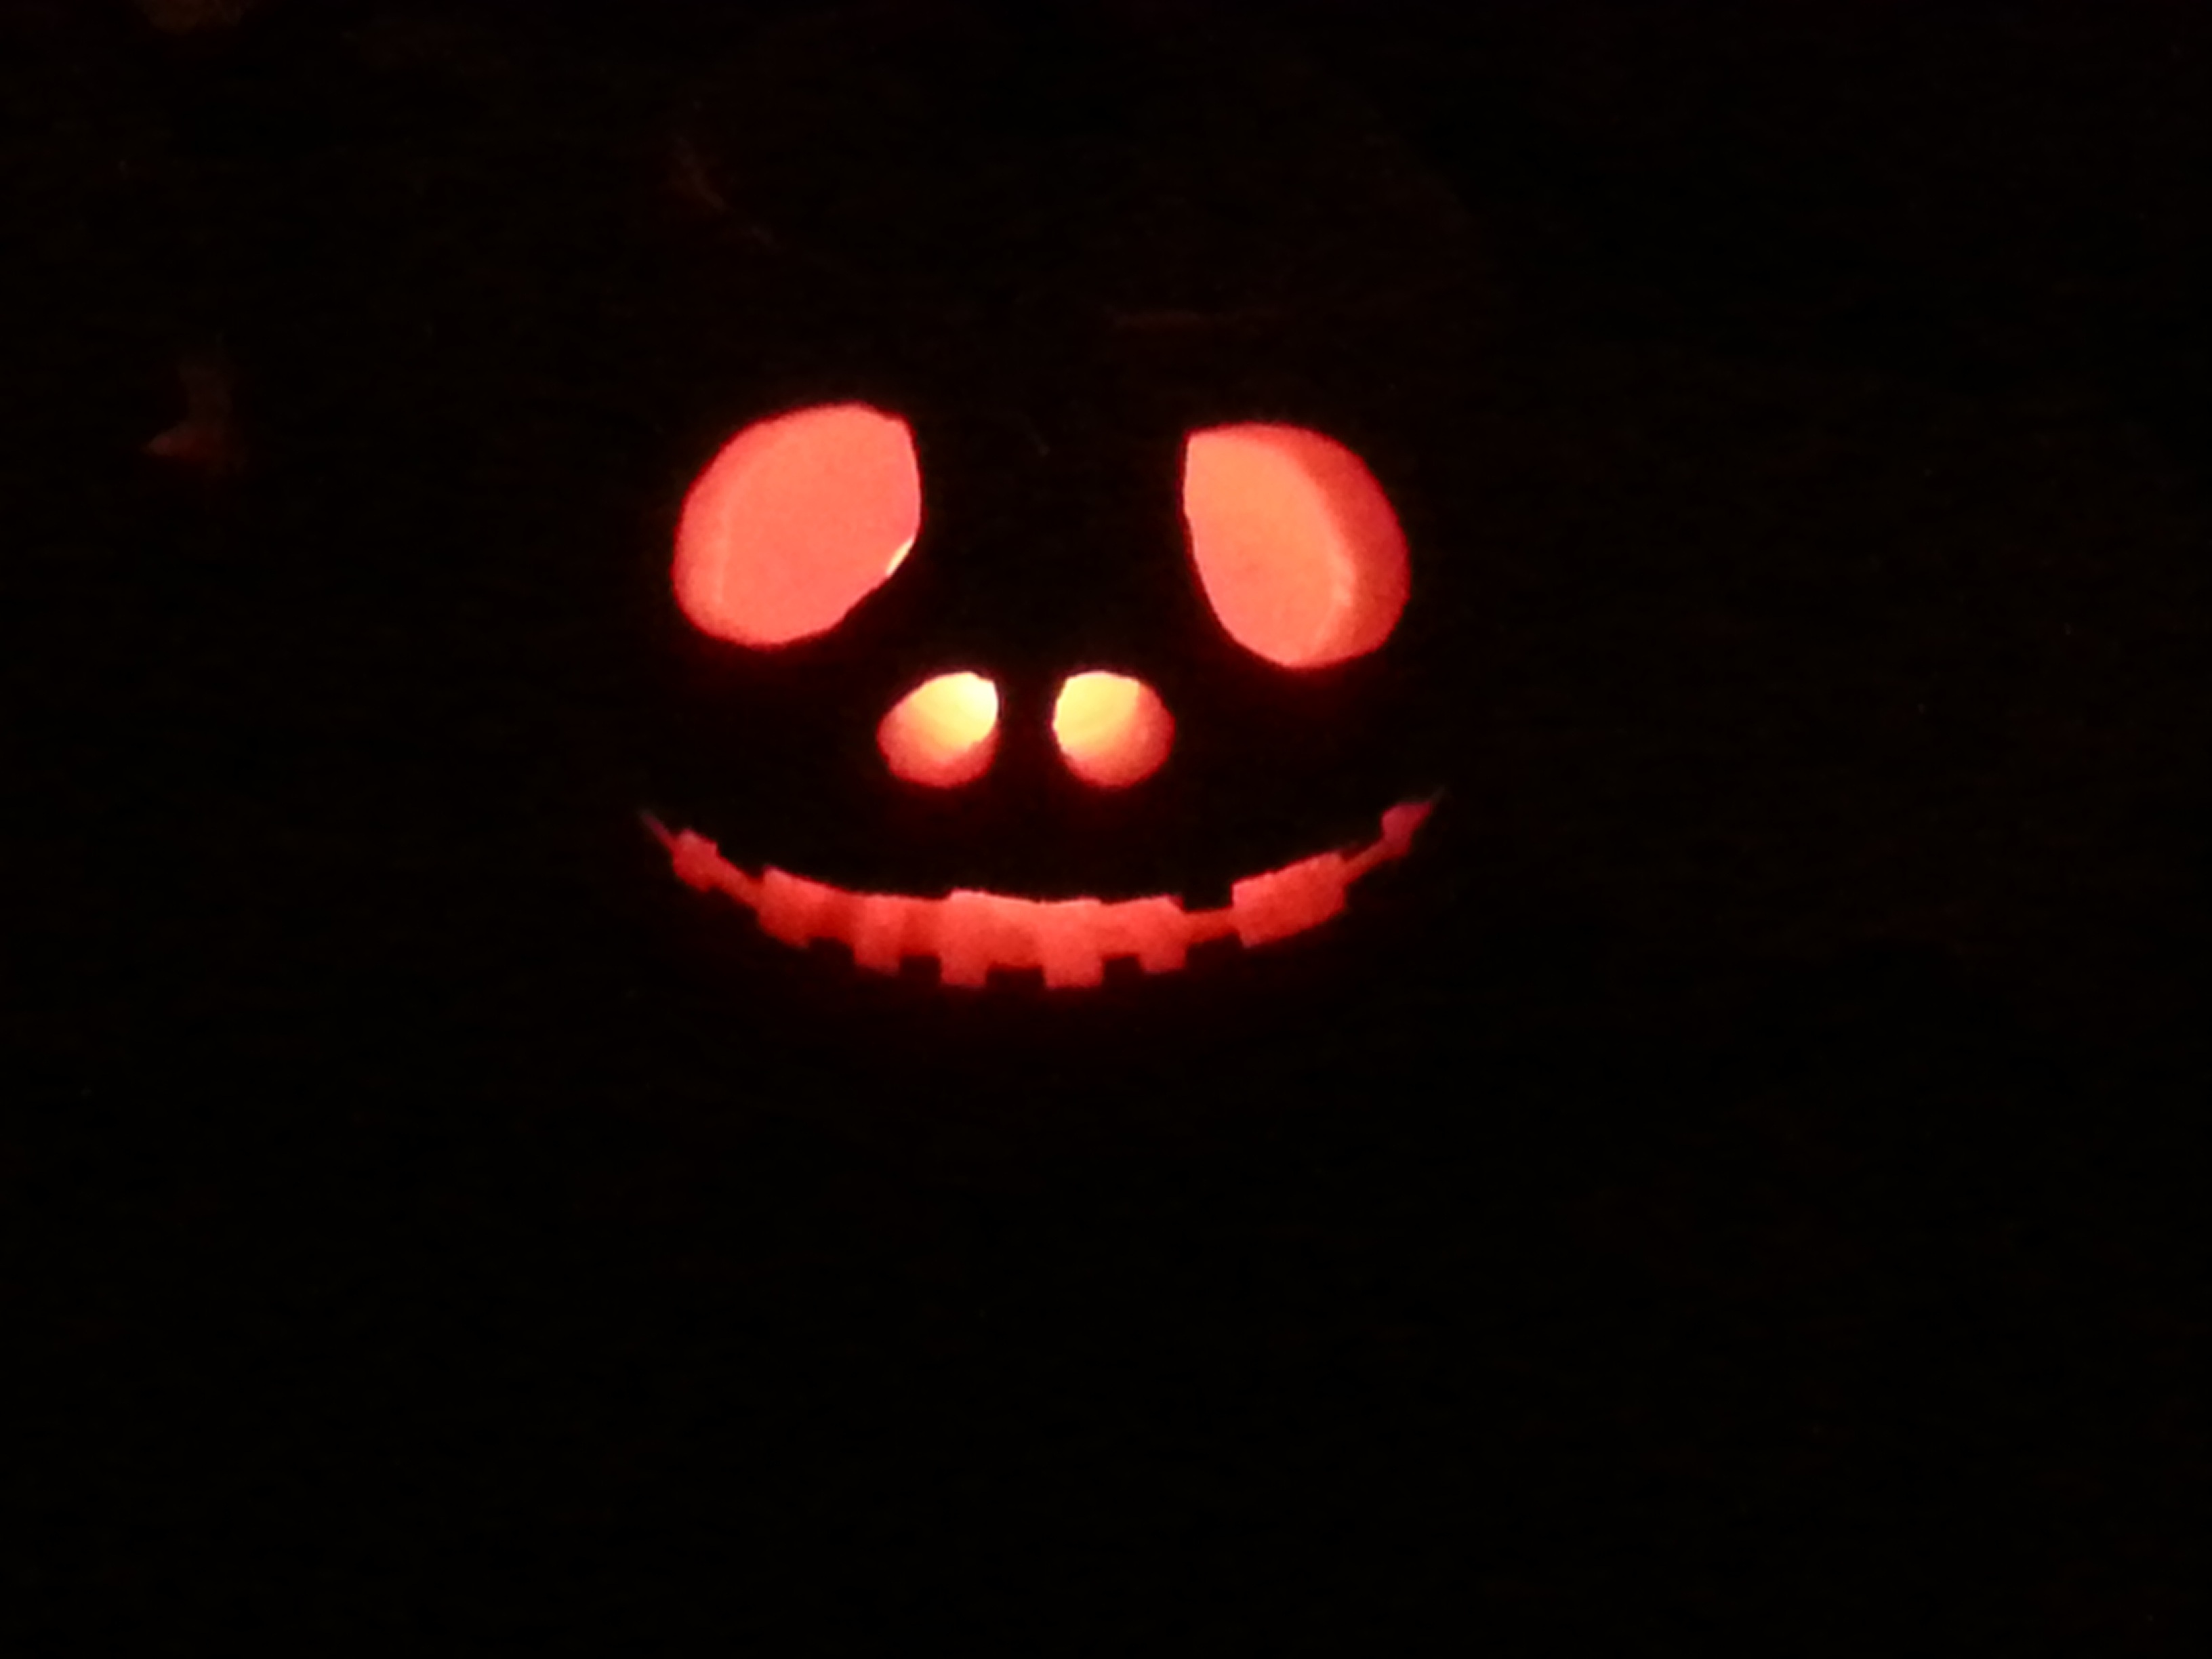
night, fall, spooky, dark, celebration, decoration, orange, lantern, pumpkin, halloween, holiday, season, gourd, jack o lantern, face, scary, fear, fun, design, party, creepy, expression, ghost, angry, horror, carving, scream, nightmare, october, traditional, haunting, evil, fearful, frightened